List of Gotham (franchise) characters

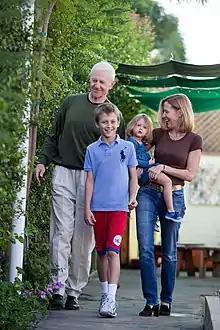
Raymond J. Barry

Gillian B. Loeb (portrayed by Peter Scolari) is the corrupt Commissioner of the Gotham City Police Department who is allied with Carmine Falcone until he switches to being an ally to Sal Maroni by the end of the season. He is initially Jim Gordon's enemy and even has him fired after he stopped Zaardon the Soul Reaper.